Tingena xanthomicta

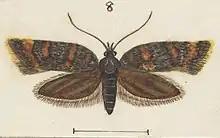
"T. xanthomicta" as illustrated by George Hudson.

This species is endemic to New Zealand. It has been observed in the Wellington region, at Queenstown, at Lake Wakatipu and in Invercargill.